Underground (2020 film)

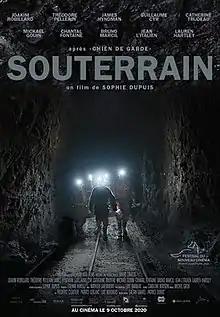
Film poster

Underground is a 2020 Canadian drama film, written and directed by Sophie Dupuis. Produced by the Montreal based company Bravo Charlie, the film stars Joakim Robillard as Maxime, a troubled miner in Val-d’Or, Quebec, who must attempt to rescue his coworkers when an explosion happens inside the mine.